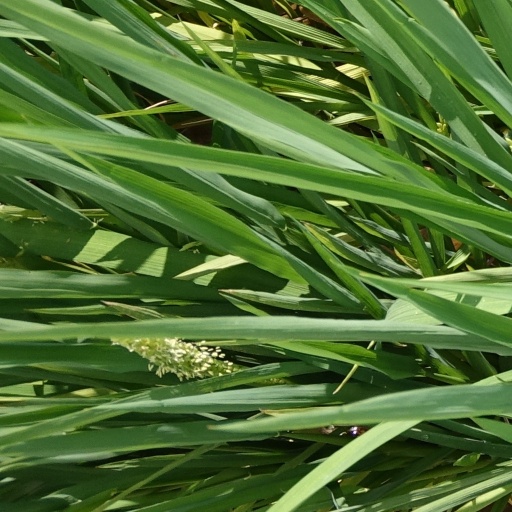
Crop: rice